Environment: real
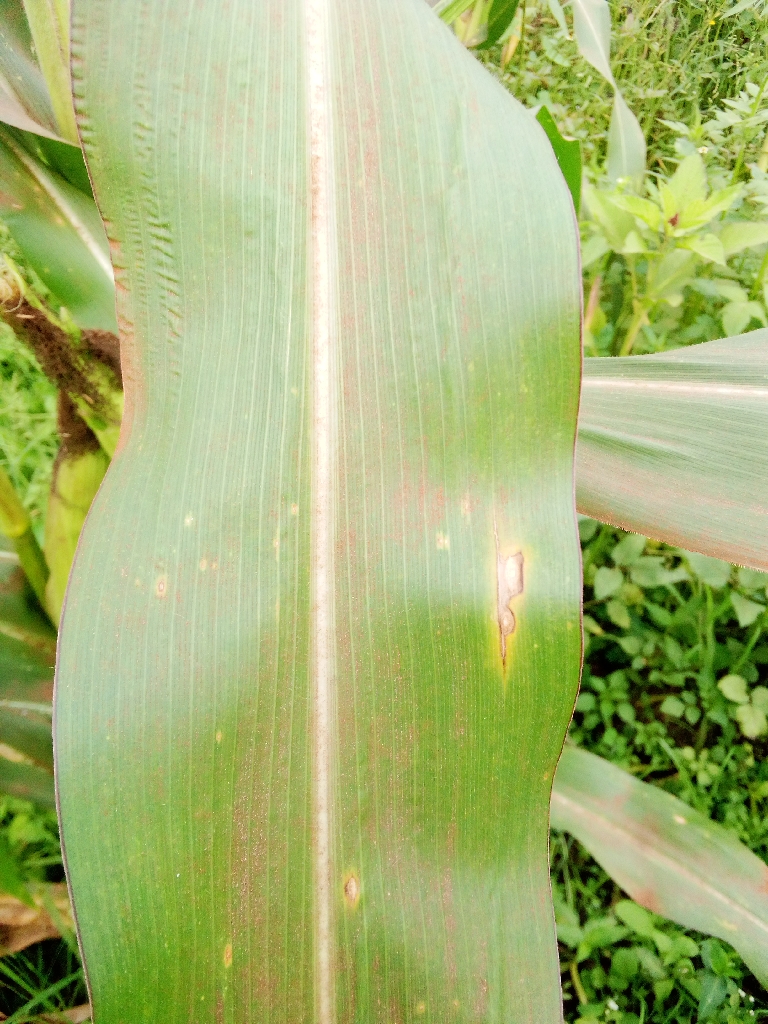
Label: northern_corn_leaf_blight